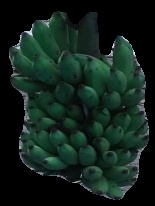
Variety: elakki-bale
Grade: grade3